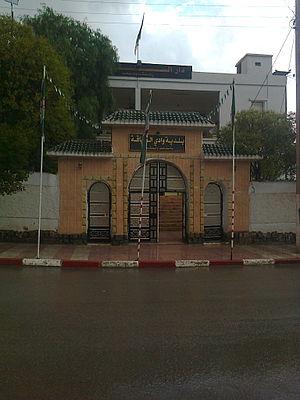
Commune Oued Taga
Oued Taga, anciennement Bouhmar, est une commune de la wilaya de Batna en Algérie, elle se situe à 32 km de l’est de Batna, et à 42 km de Teniet El Abed.